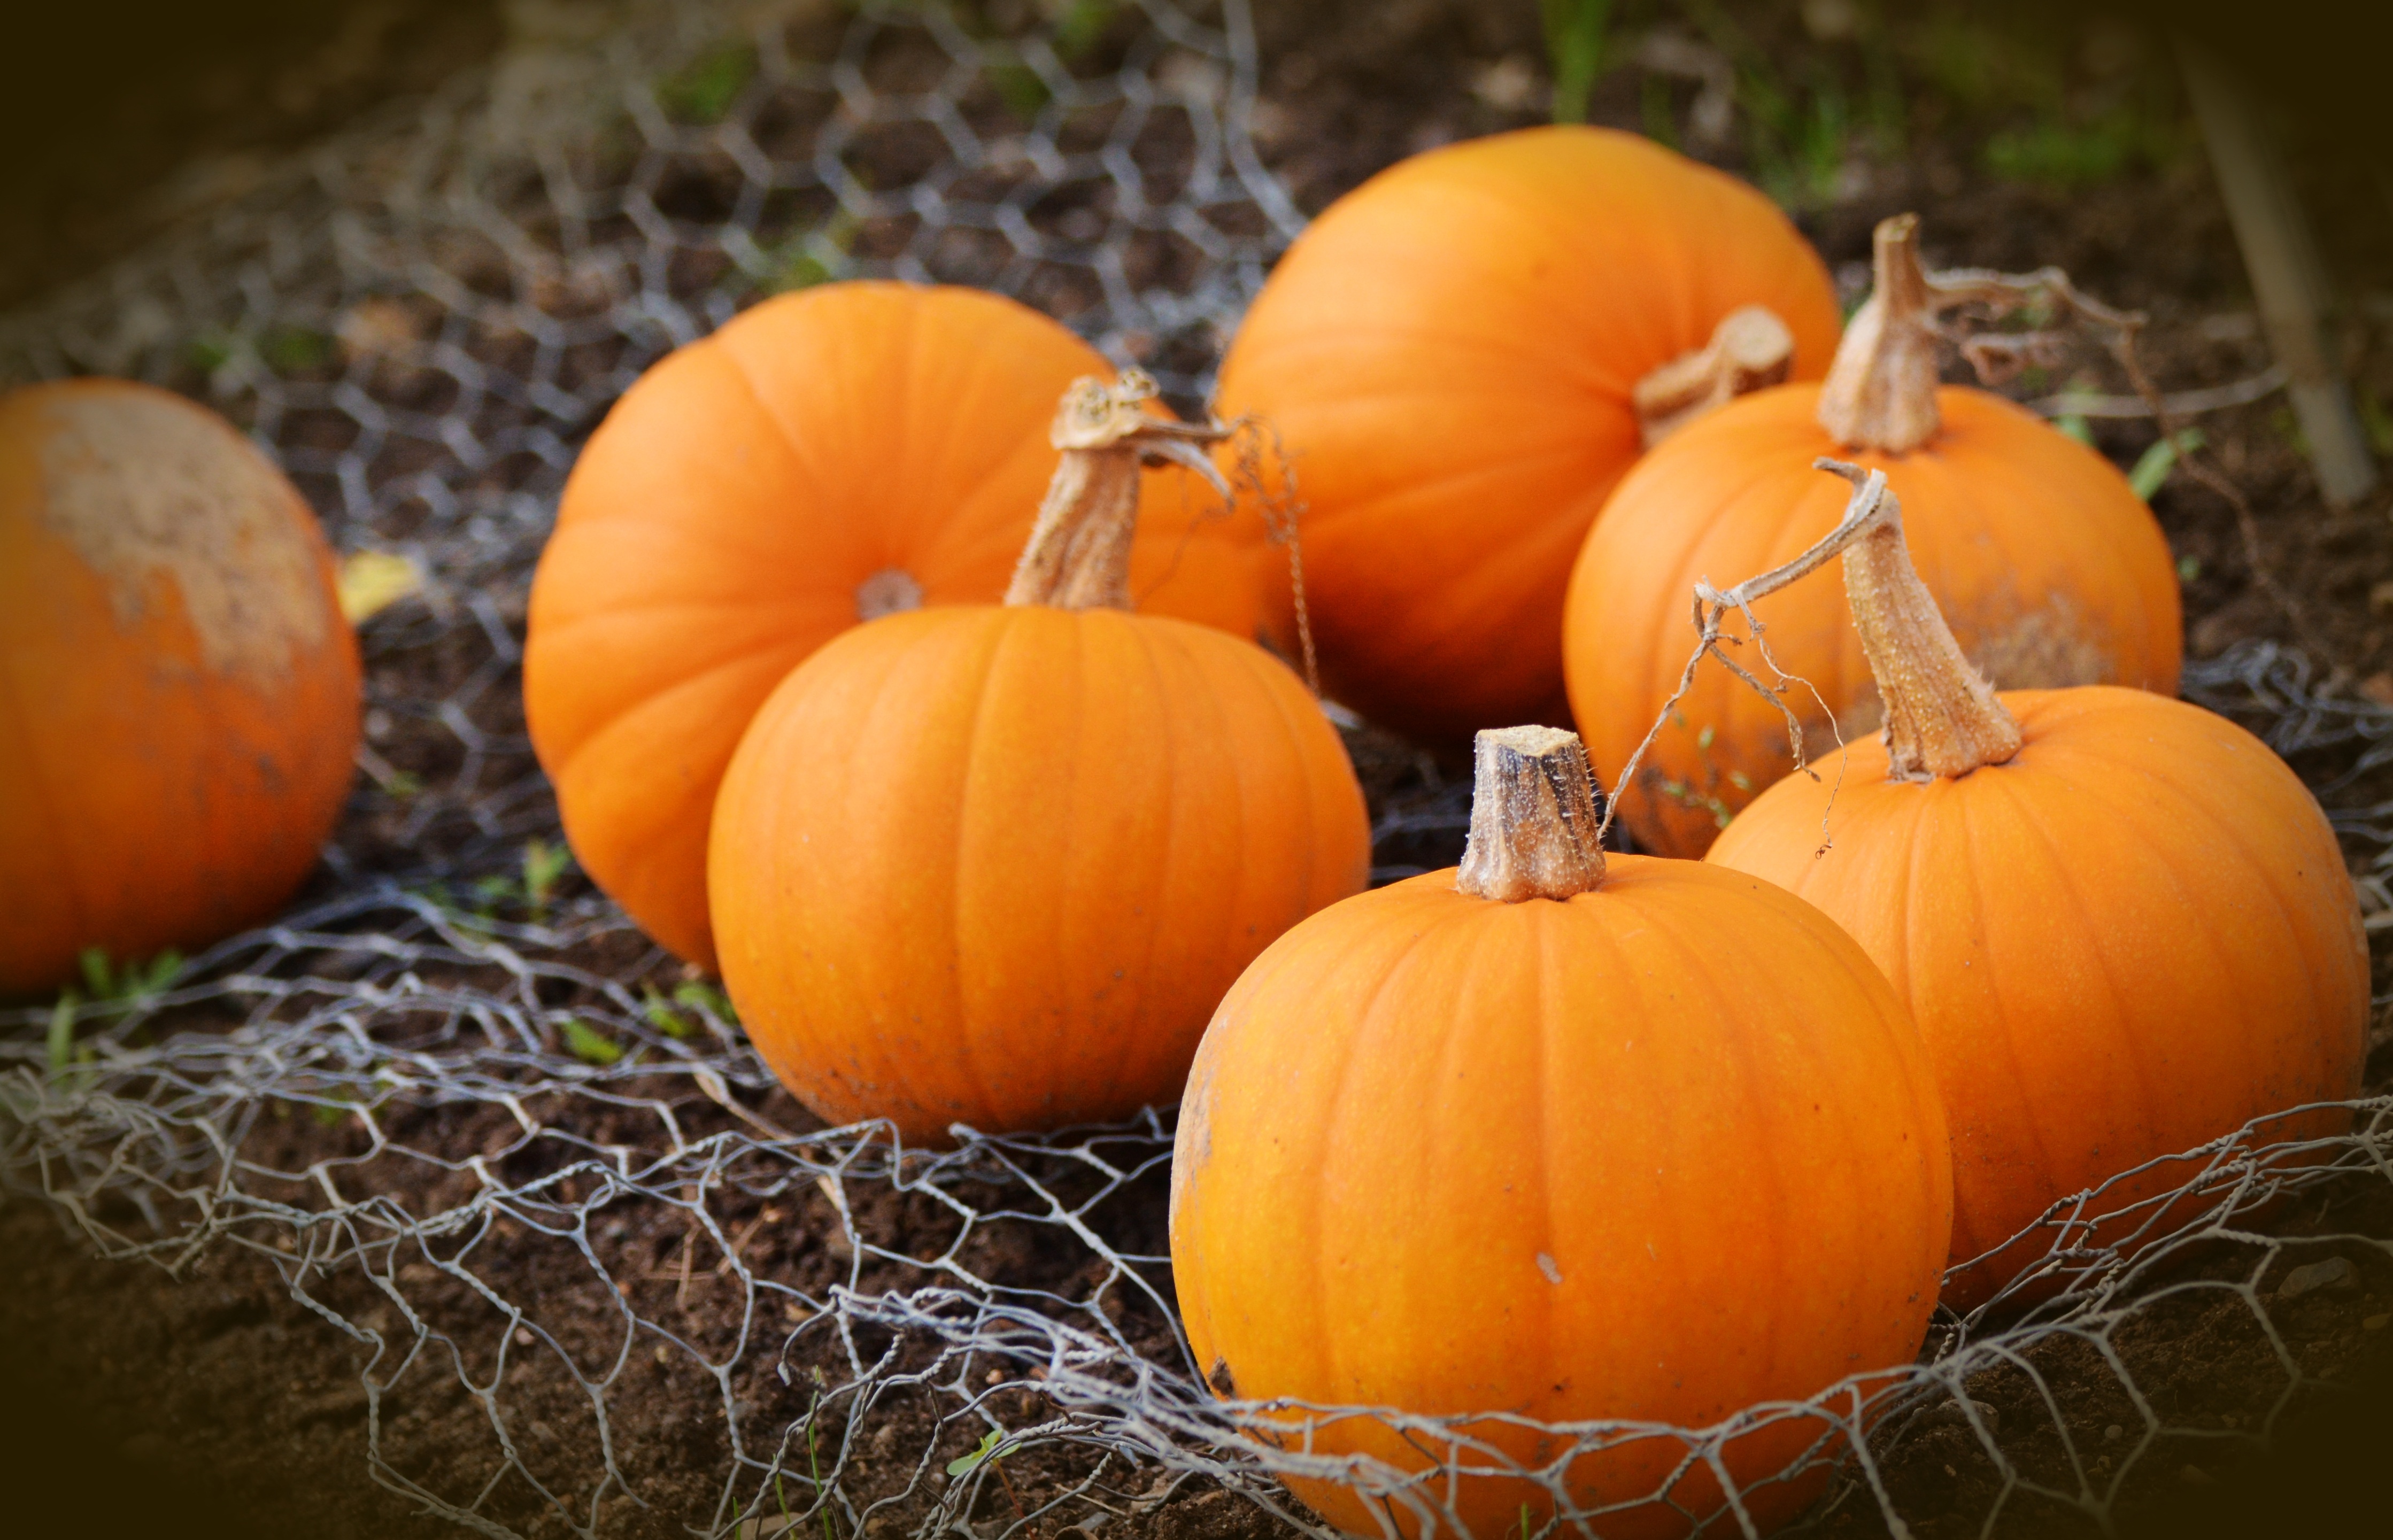
orange, produce, autumn, pumpkin, garden, squash, gourd, cultivation, autumn mood, thanksgiving, vegetables, calabaza, carving, cucurbita, harvest time, winter squash